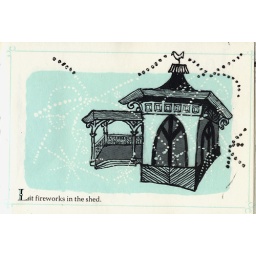
Found this tiny (about 4.5 x 6.5 inches) book by Evaline Ness at the library tonight.